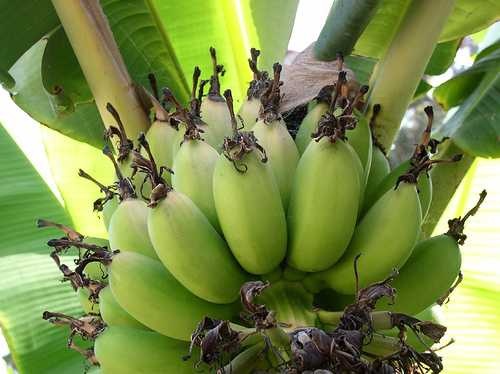
Label: Banana